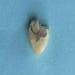
Maize quality: Bad